Culture of Sussex

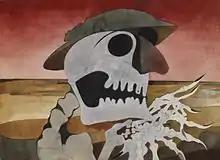
Edward Burra's anti-war "Skull in a Landscape" (1946), Imperial War Museum, London

Some of the earliest known art in Sussex is the carvings in the galleries of the Neolithic flint mines at Cissbury on the South Downs near Worthing. These appear to include the heads of two red deer, an ox and a fish and are significant as few pieces of representational art survive from the British Neolithic period. From the Roman period, the palace at Fishbourne has the largest in situ collection of mosaics in the UK, while the villa at Bignor contains some of the best preserved Roman mosaics in England.